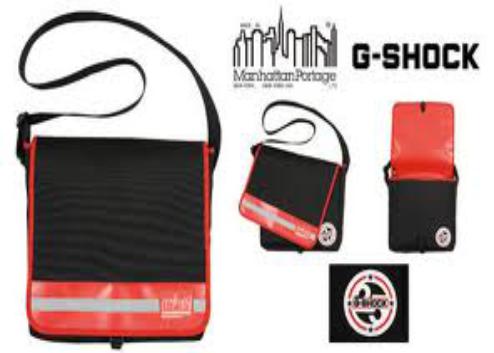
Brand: Manhattan Portage
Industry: Clothes